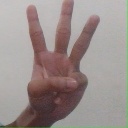
अक्षर: व